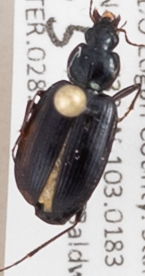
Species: Agonum placidum
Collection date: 2014-08-05
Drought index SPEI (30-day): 0.05
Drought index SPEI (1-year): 0.71
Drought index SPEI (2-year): -0.728